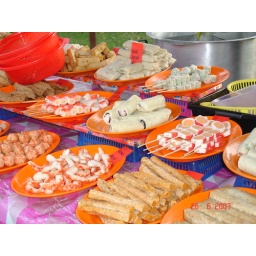
fish in langkawi market colors of malaysia